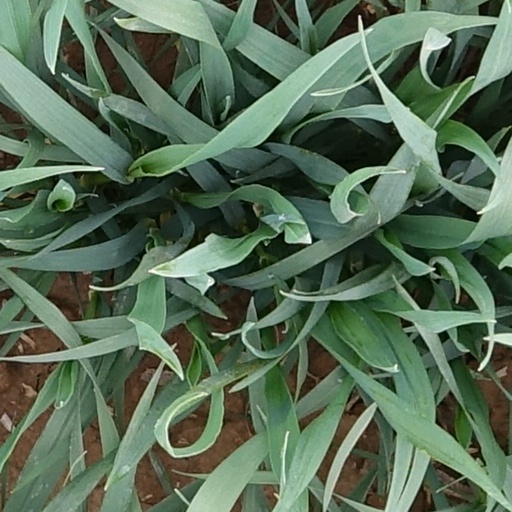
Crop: wheat